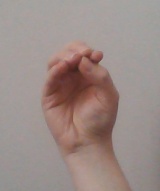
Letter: ha